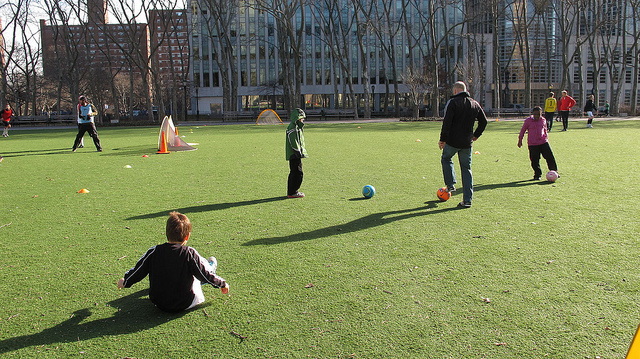
một nhóm trẻ em đang luyện tập bóng đá với huấn luyện viên